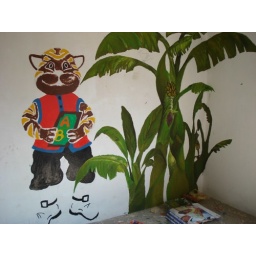
A strange cat has joined the banana tree in the under-5 clinic.